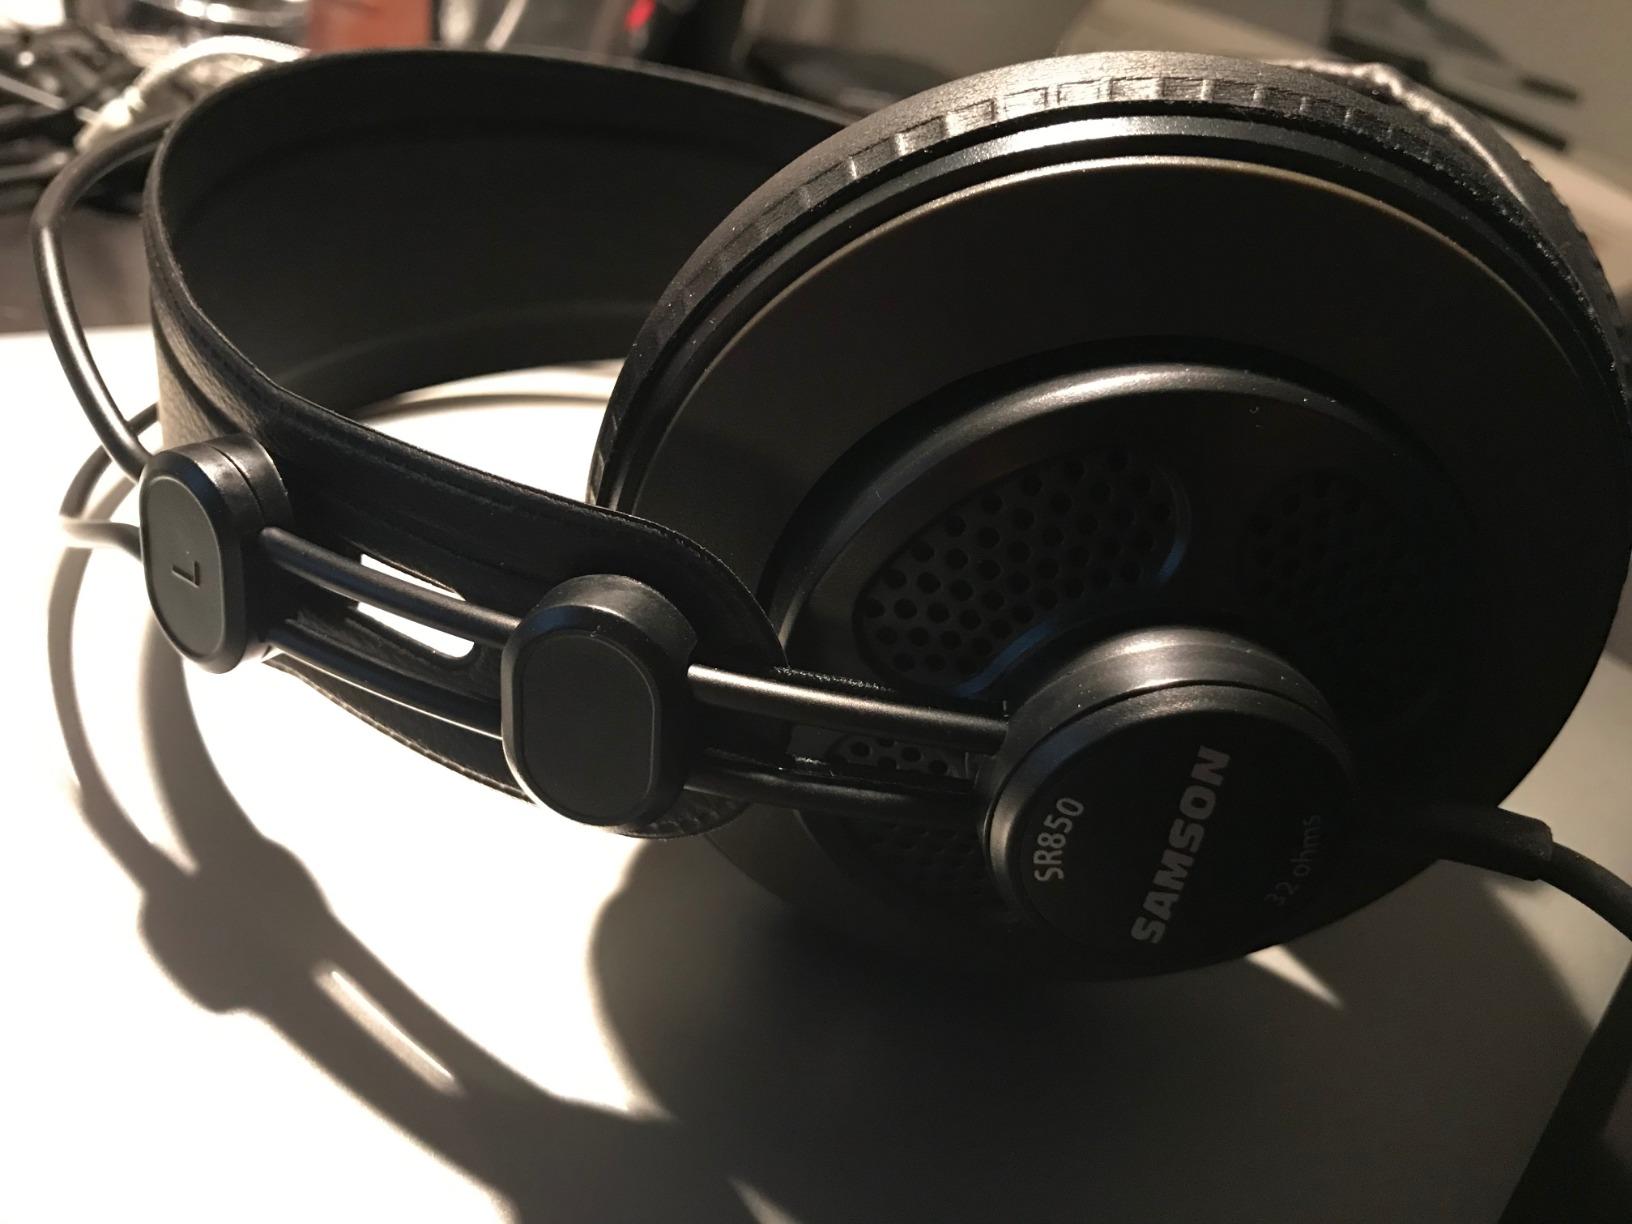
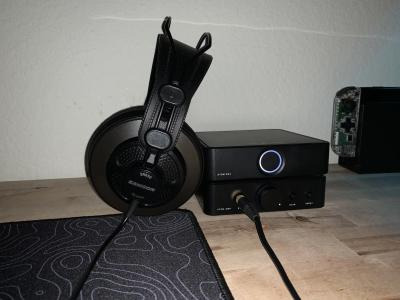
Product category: headphones
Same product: yes